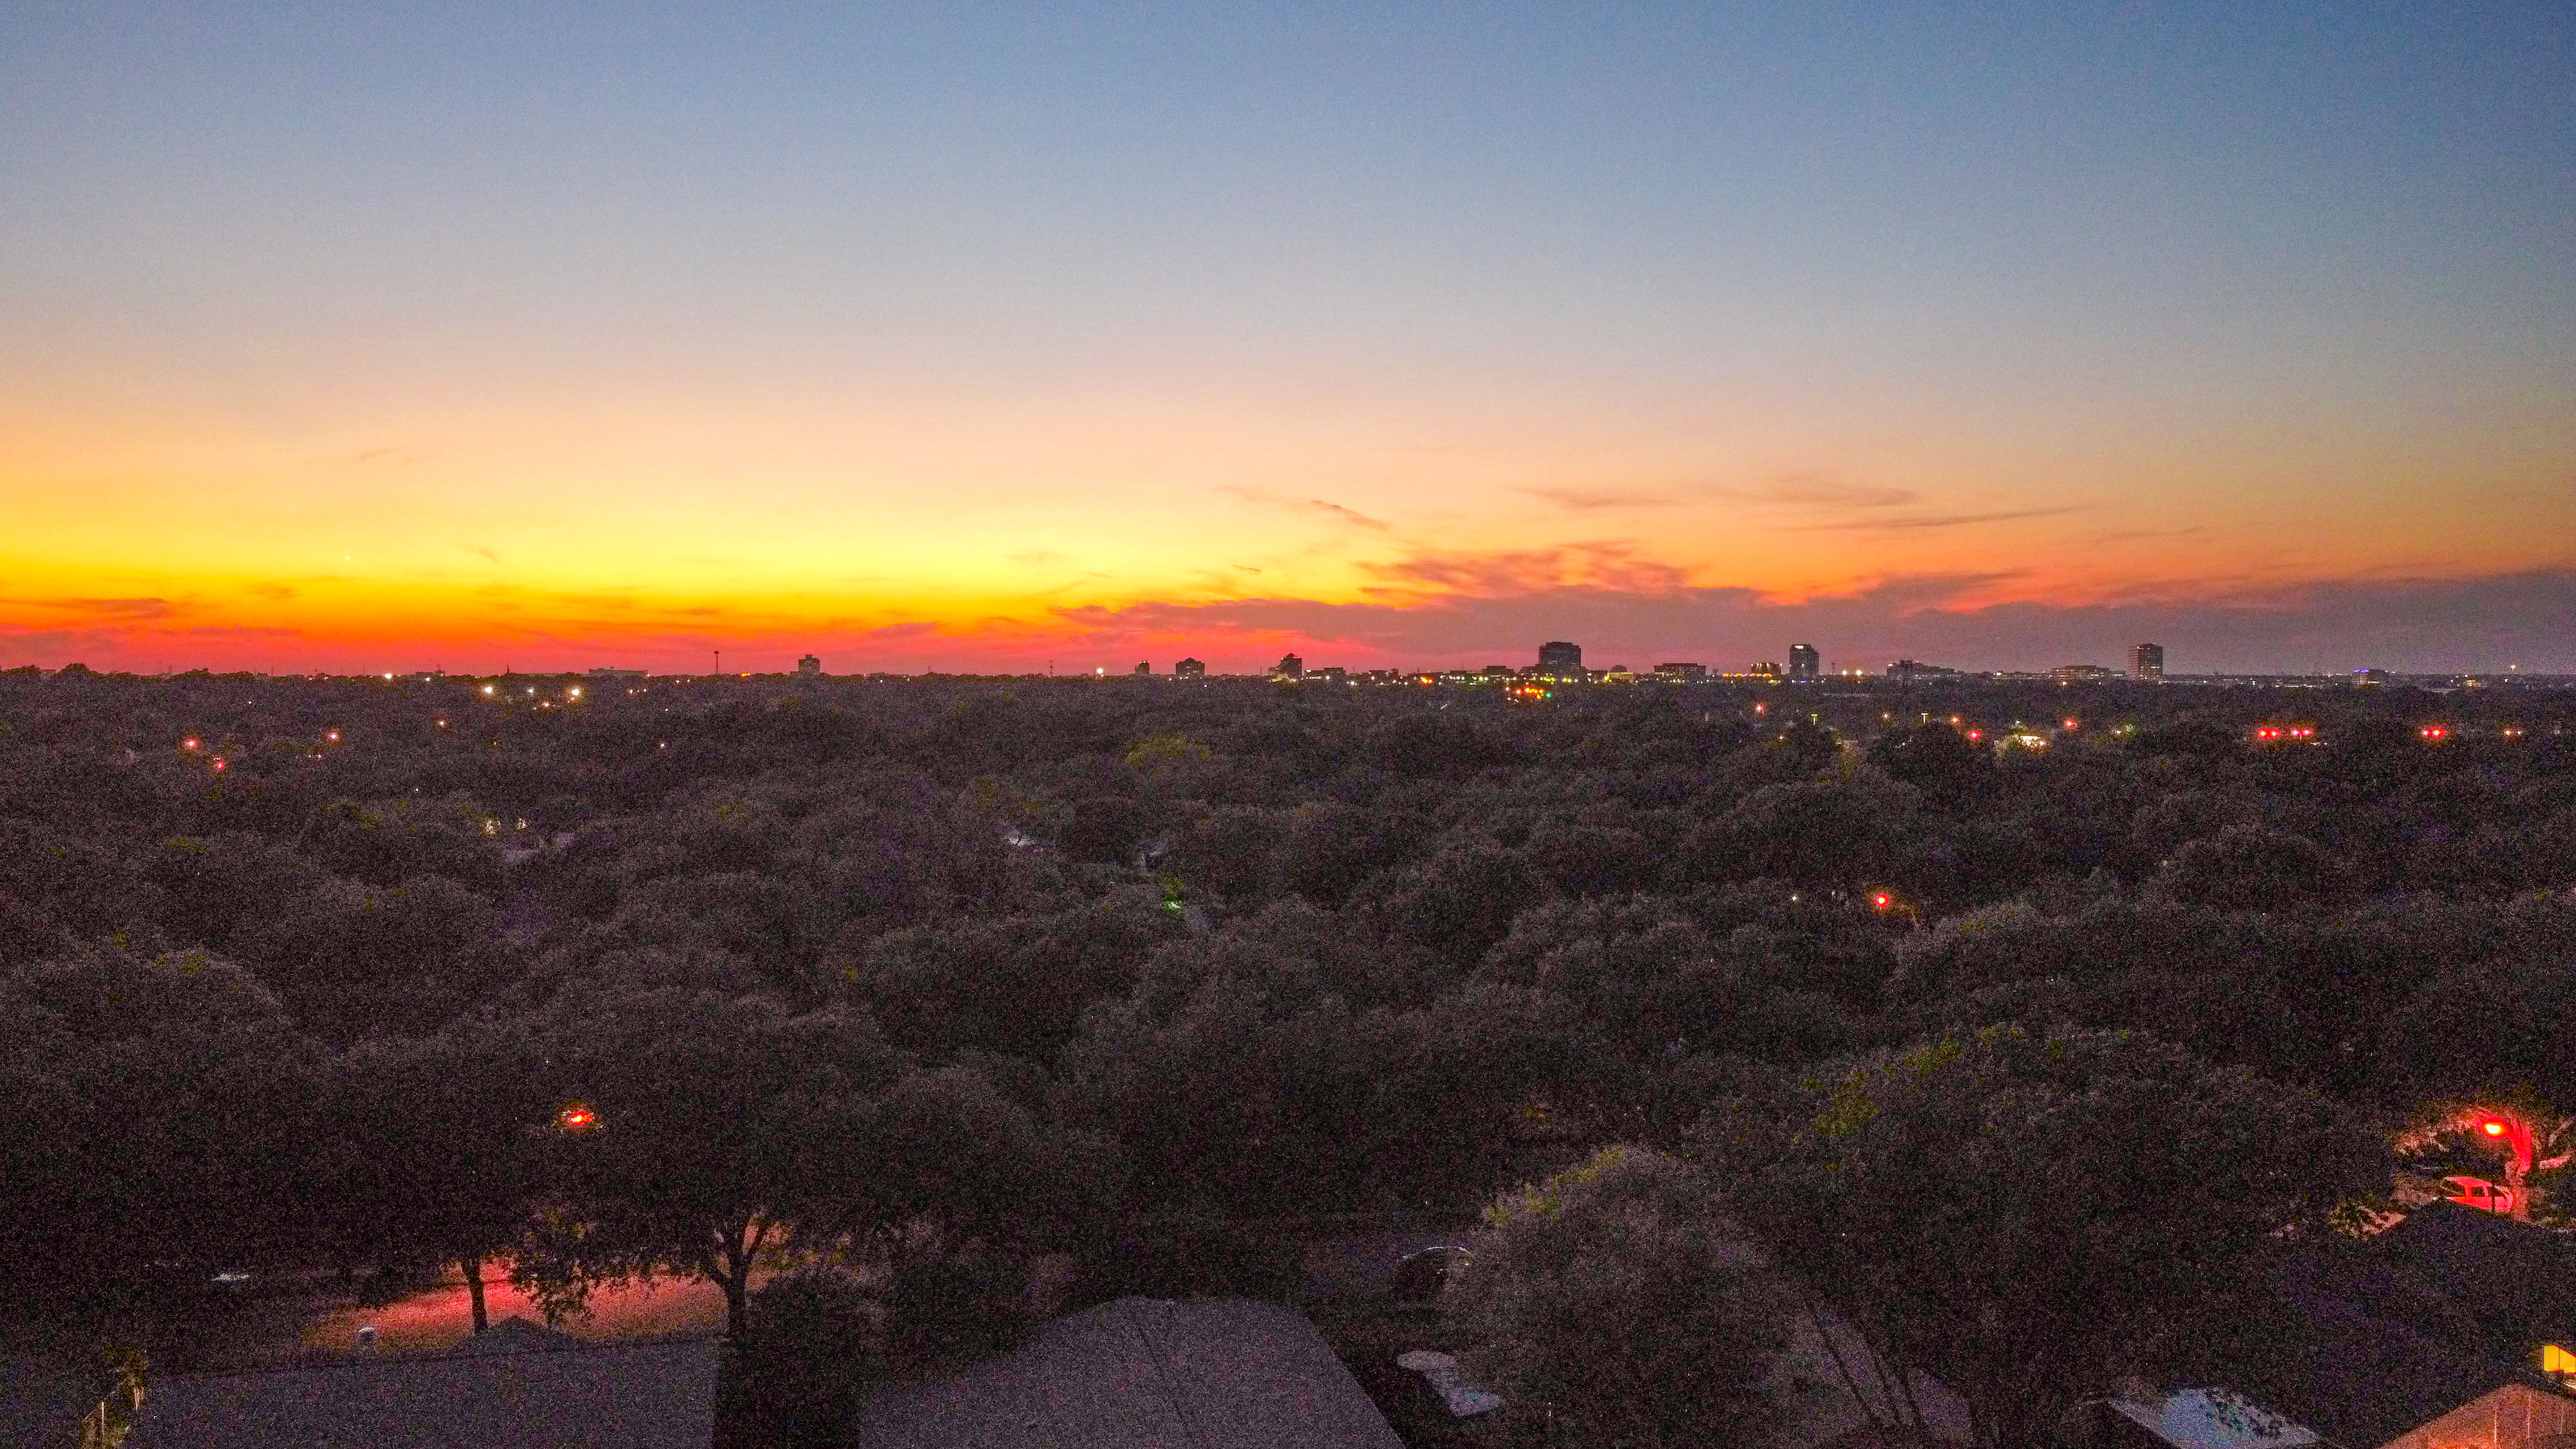
sky, cloud, atmosphere, ecoregion, afterglow, red sky at morning, dusk, tree, landscape, sunset, sunrise, plant, horizon, city, cityscape, cumulus, dawn, natural landscape, roof, event, evening, astronomical object, night, skyline, suburb, hill, ocean, sun, panorama, vacation, bird's eye view